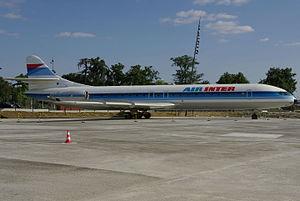
Caravelle 12 d'Air Inter F-BTOE exposée sur le parking extérieur d'Aeroscopia.
Le mercredi 6 mai 1959 est le 126ᵉ jour de l'année 1959.
La Sud-Aviation SE 210 Caravelle est un avion de ligne biréacteur, destiné aux itinéraires court et moyen-courriers, produit entre 1958 et 1973 par la société française Sud-Aviation qui devient Aérospatiale en 1970. Premier biréacteur civil au monde produit en série, il présente la caractéristique, innovante pour l'époque, d'avoir les moteurs placés à l'arrière du fuselage et non dans les ailes comme pour le Comet, ou dans des nacelles subalaires comme c'est le cas pour le 707 de Boeing. Conçue pour remplacer les avions à moteurs à pistons tels que le Douglas DC-6, la Caravelle peut emporter, selon les versions, de 80 à plus de 130 passagers sur une distance maximale comprise entre 1 650 et 3 400 km.
Aeroscopia est un musée aéronautique français implanté à Blagnac, près du site AéroConstellation, et accueille notamment deux exemplaires du Concorde, dont l'ouverture a eu lieu le 14 janvier 2015.